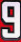
Number: 9